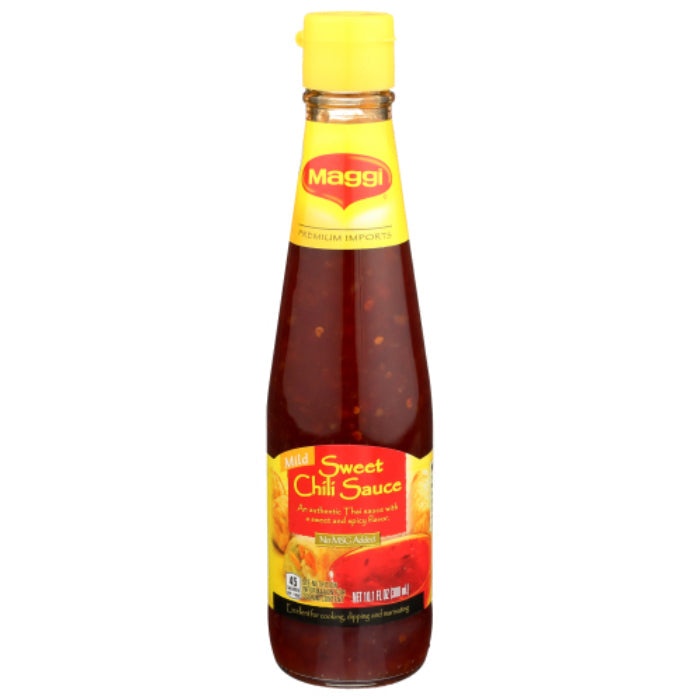
MAGGI - SAUCE SWEET CHILI 10.1 OZ - Pack of 6
Description: Maggi Sweet Chili Sauce is a sweet and tangy condiment made with ingredients like chili peppers, sugar, vinegar, and garlic, offering a blend of spicy and sweet flavors. It's commonly used as a dipping sauce, in stir-fries, or as a marinade for various dishes. This sauce is vegan-friendly, as it does not contain any animal-derived ingredients, making it suitable for plant-based diets. Always double-check the ingredient list to ensure there are no hidden animal-derived additives in the specific product you have, but Maggi Sweet Chili Sauce typically does not include any non-vegan ingredients.
Brand: Maggi
Category: Food, Beverages & Tobacco > Food Items > Condiments & Sauces > Sweet and Sour Sauces